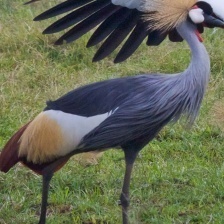
Species: AFRICAN CROWNED CRANE
Scientific name: BALEARICA REGULORUM
ImageNet parent category: crane